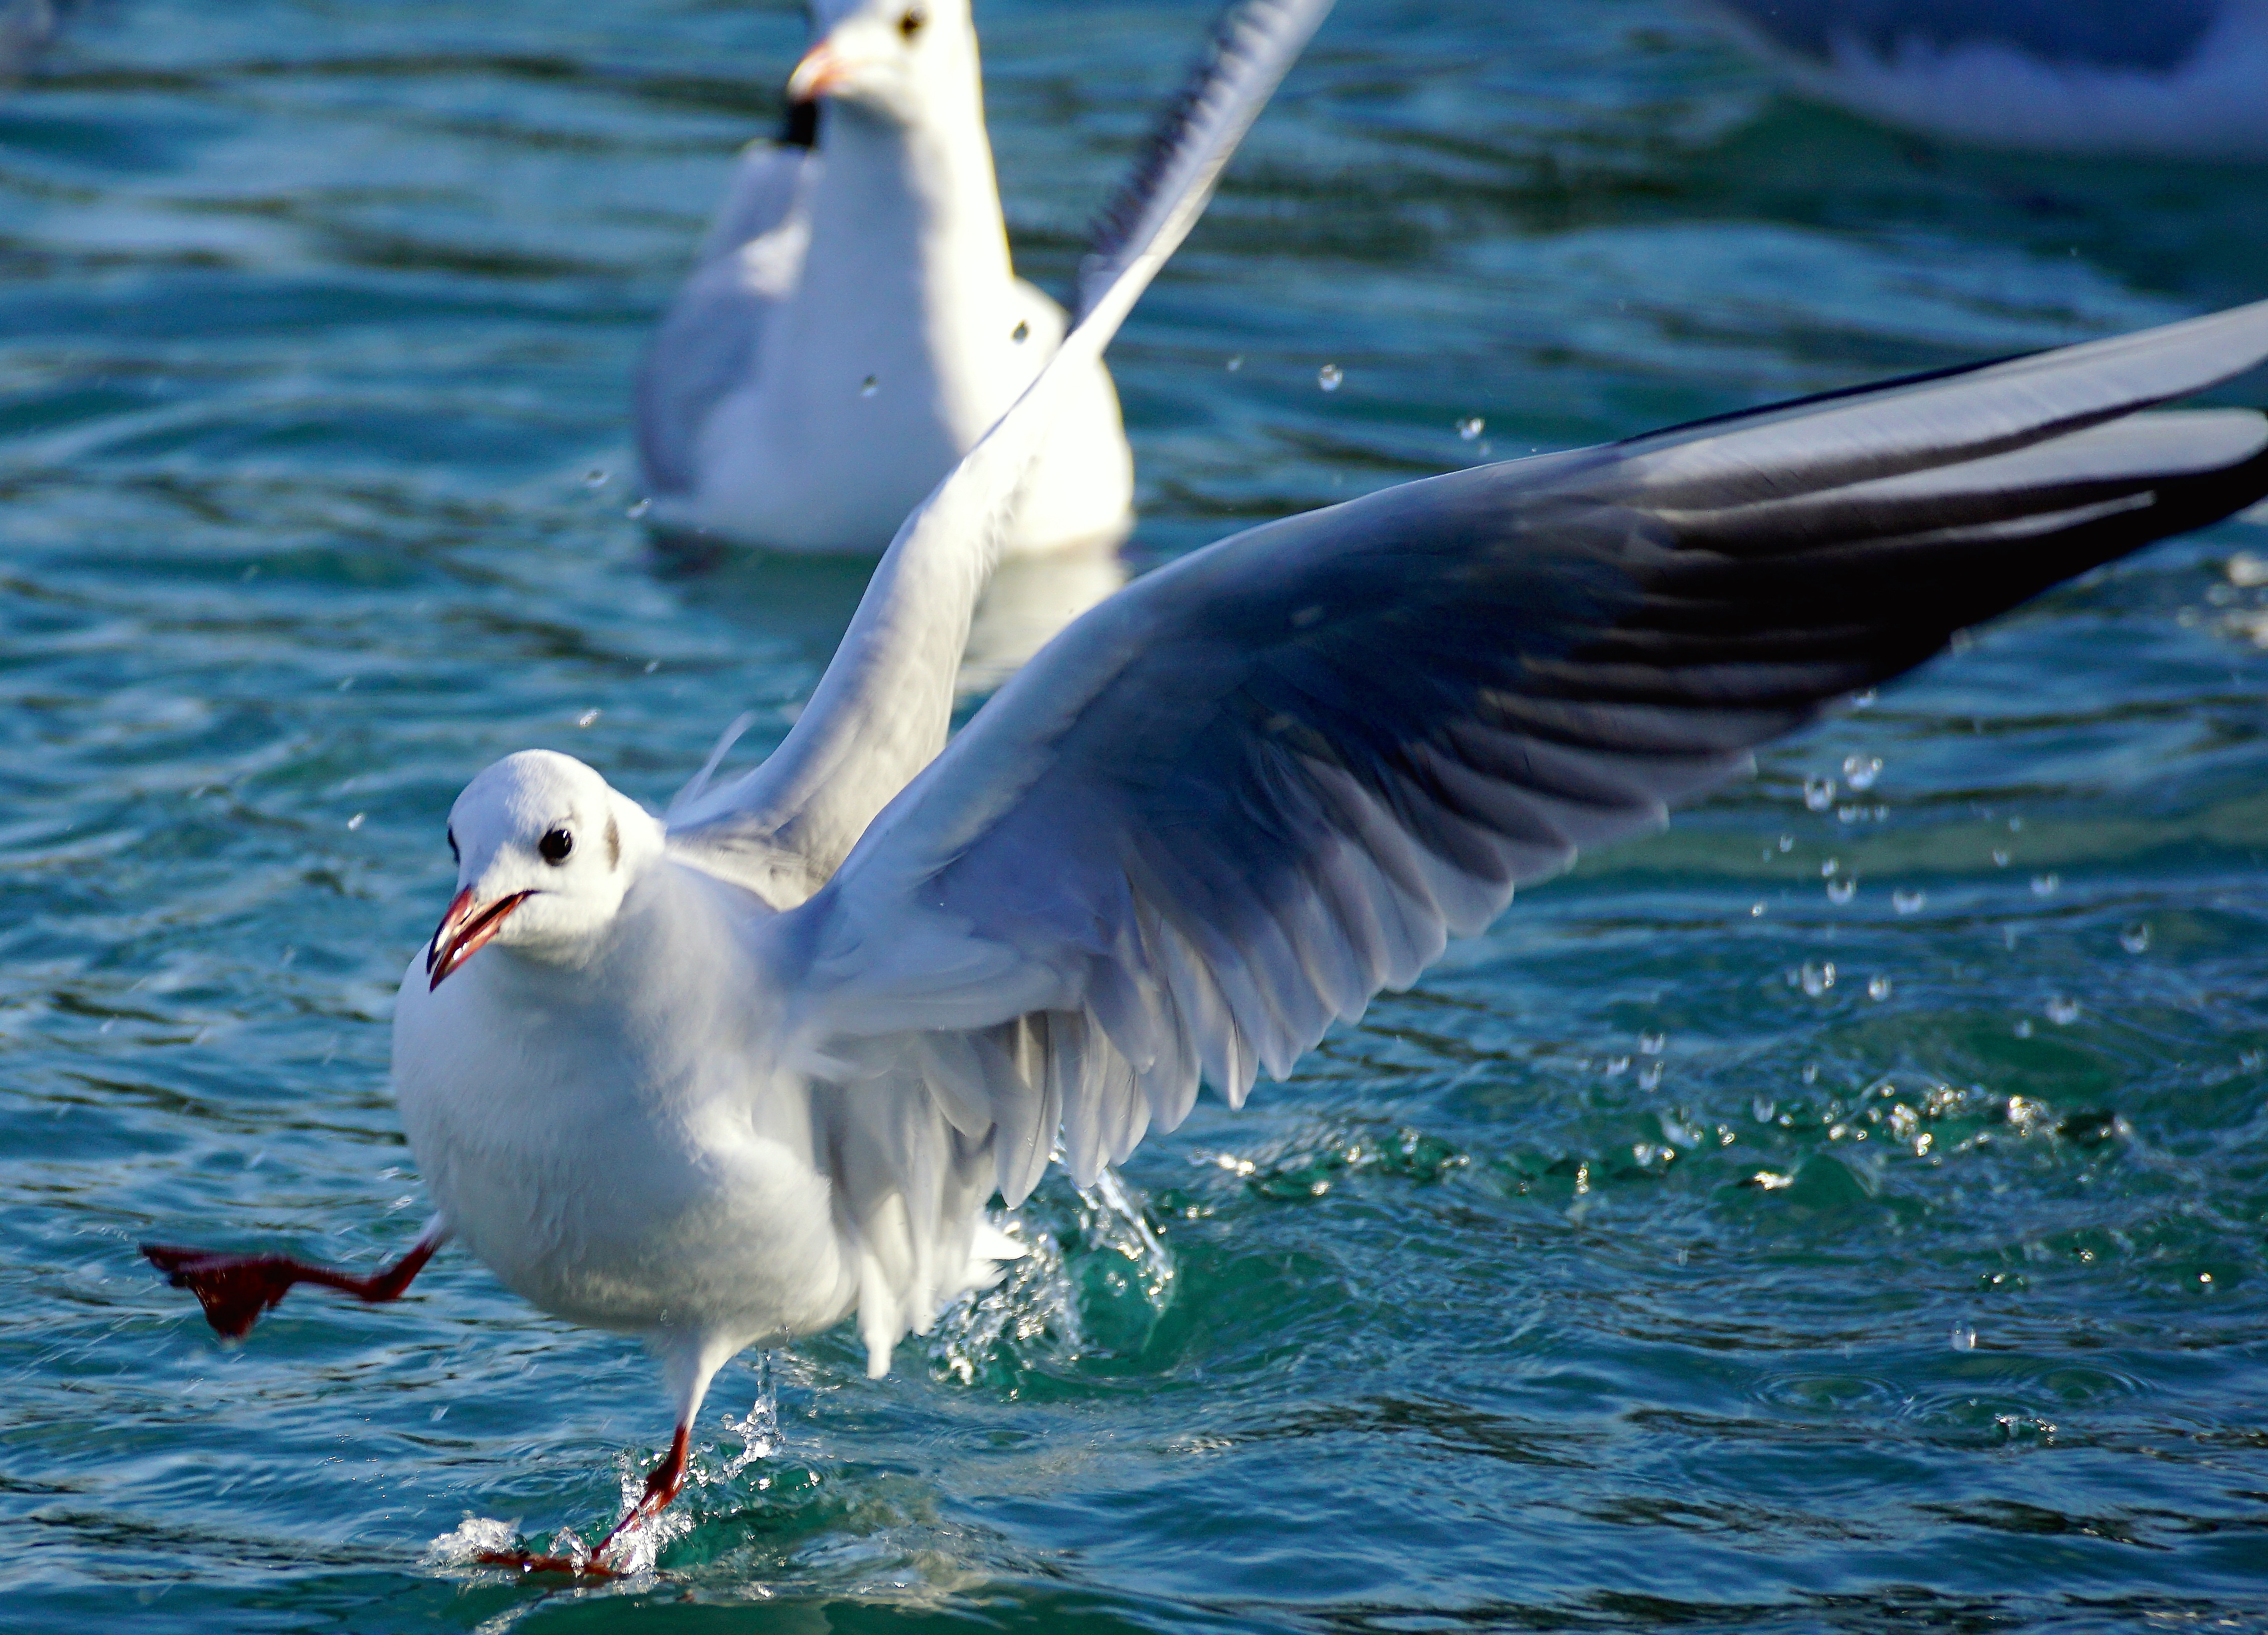
sea, water, nature, bird, wing, lake, animal, seabird, land, fly, gull, beak, flight, close, plumage, birds, vertebrate, bill, albatross, water bird, approach, charadriiformes, european herring gull